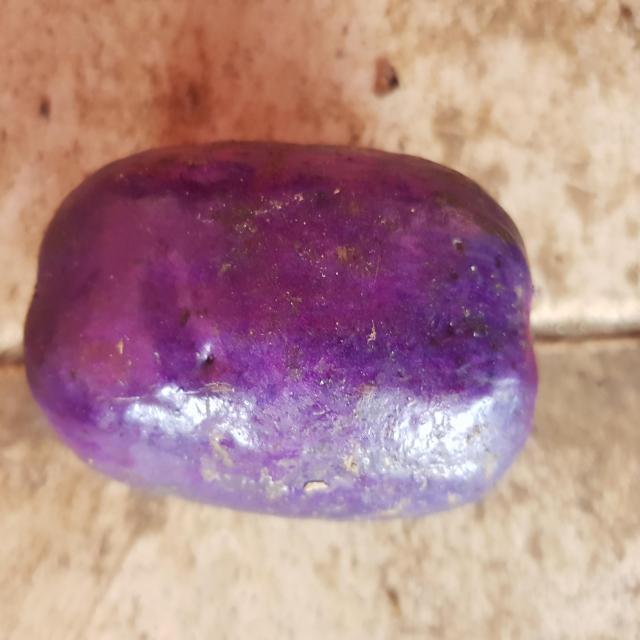
Plum grade: unaffected